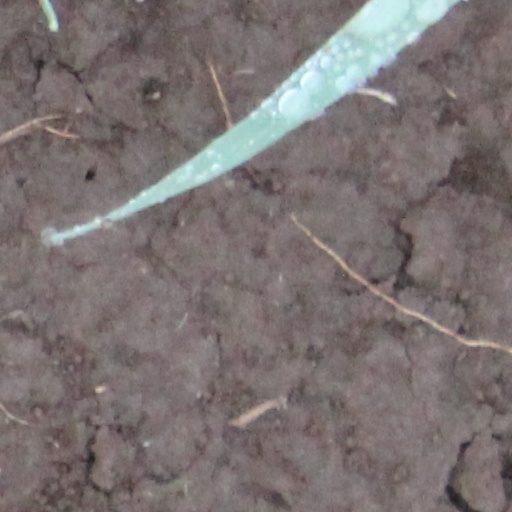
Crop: wheat